Postgasse

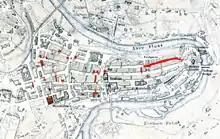
Old City of Bern with Postgasse highlighted

The Postgasse is one of the streets in the Old City of Bern, the medieval city center of Bern, Switzerland. It is part of the Zähringerstadt which was built during the foundation of the city in 1191. It runs from Nydeggstalden near the Aare river in the east to the transverse "Kreuzgasse", where the name changes to Rathausgasse. It is part of the UNESCO Cultural World Heritage Site that encompasses the Old City.